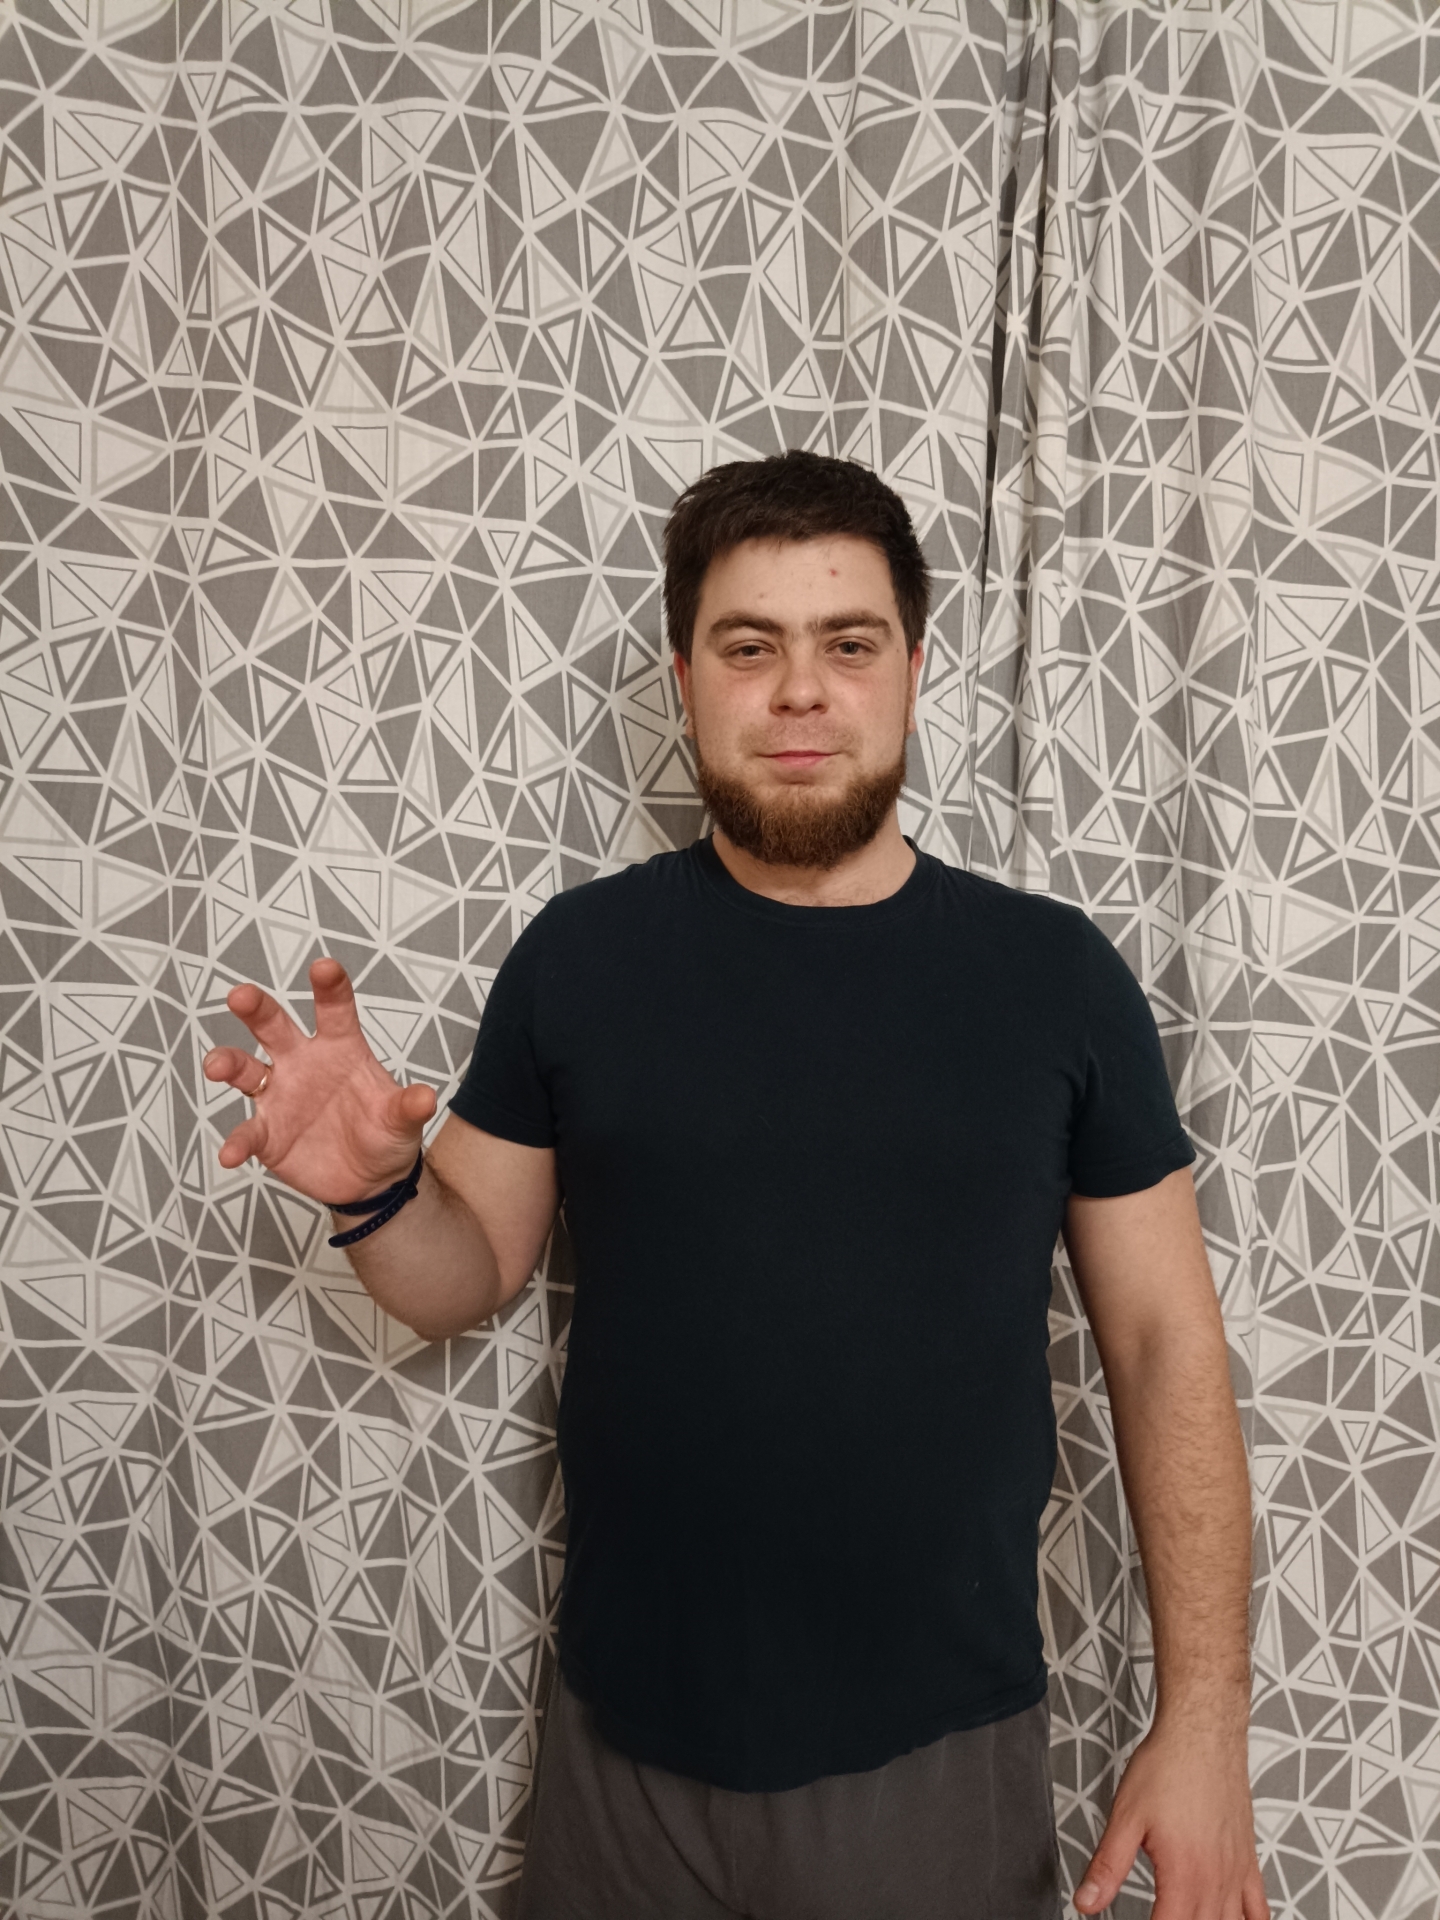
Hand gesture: grabbing